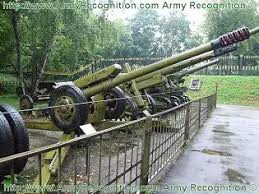
Label: Self Propelled Artillery